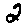
Label: 2